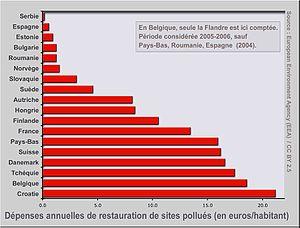
Ce graphique montre les dépenses annuelles de restauration de sites dans certains pays européens en euros par habitant (Source: AEE/CC-by-2.5). Version allégée (moins de pixels). D'après données publiées 01 Jan 2002
La notion de pollution du sol désigne toutes les formes de pollution touchant n'importe quel type de sol notamment agricole, forestier, urbain, etc...
Les effets des croissances démographique et économique sur l'environnement sont nombreux et majeurs ; à la suite de l’explosion démographique depuis le XIXᵉ siècle, et de la forte croissance économique qui s'est produite à partir de la révolution industrielle, l’environnement a été profondément modifié, et déjà en partie irrémédiablement.